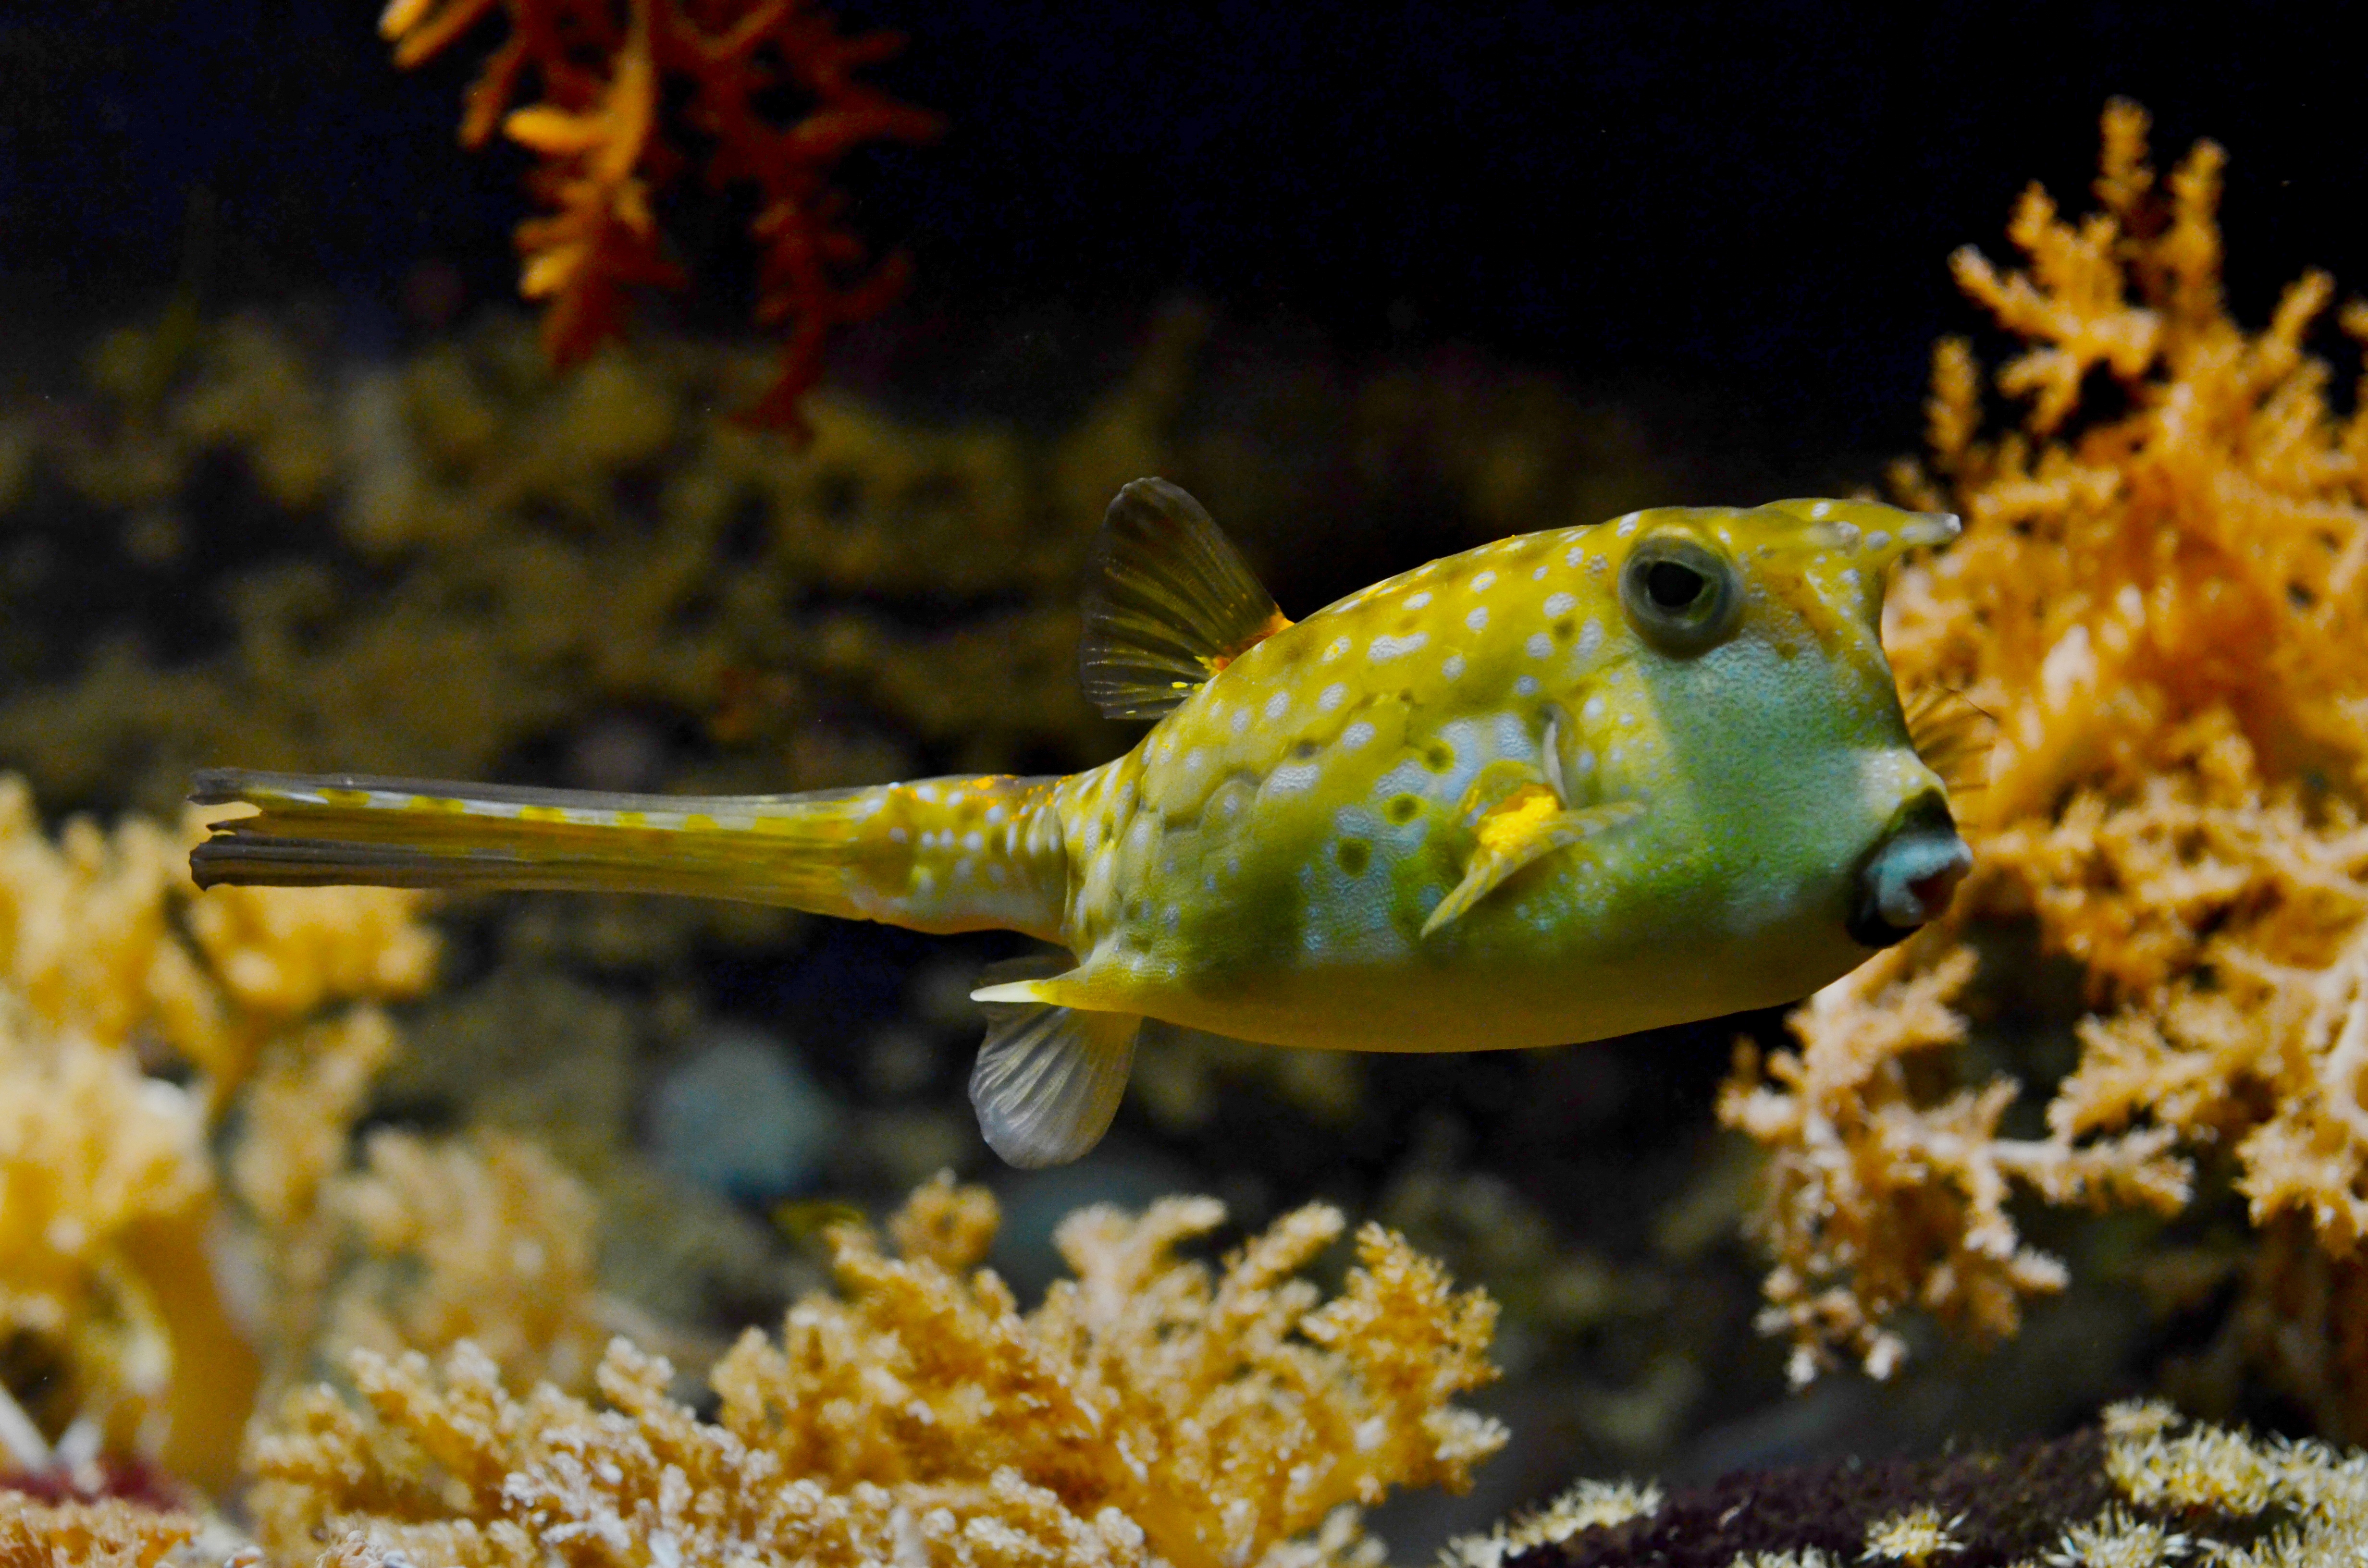
sea, nature, ocean, wildlife, underwater, biology, seaweed, yellow, fish, fauna, coral reef, reef, aquarium, macro photography, corals, marine biology, coral reef fish, pomacentridae, freshwater aquarium, balloonfish